Martha McSally

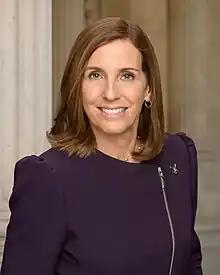
Official portrait, 2019

Martha Elizabeth McSally (born March 22, 1966) is an American politician and former military pilot who represented Arizona in both chambers of Congress between 2015 and 2020. She is to date the last Republican to serve Arizona in the U.S. Senate.